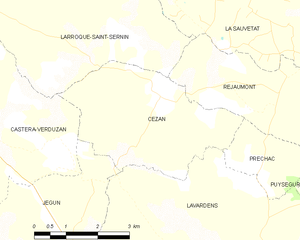
Cézan est une commune française située dans le département du Gers en région Occitanie.